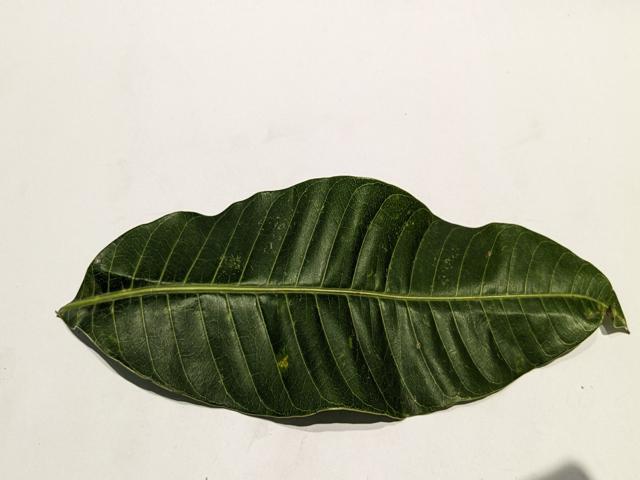
Mango leaf variety: Haribhanga